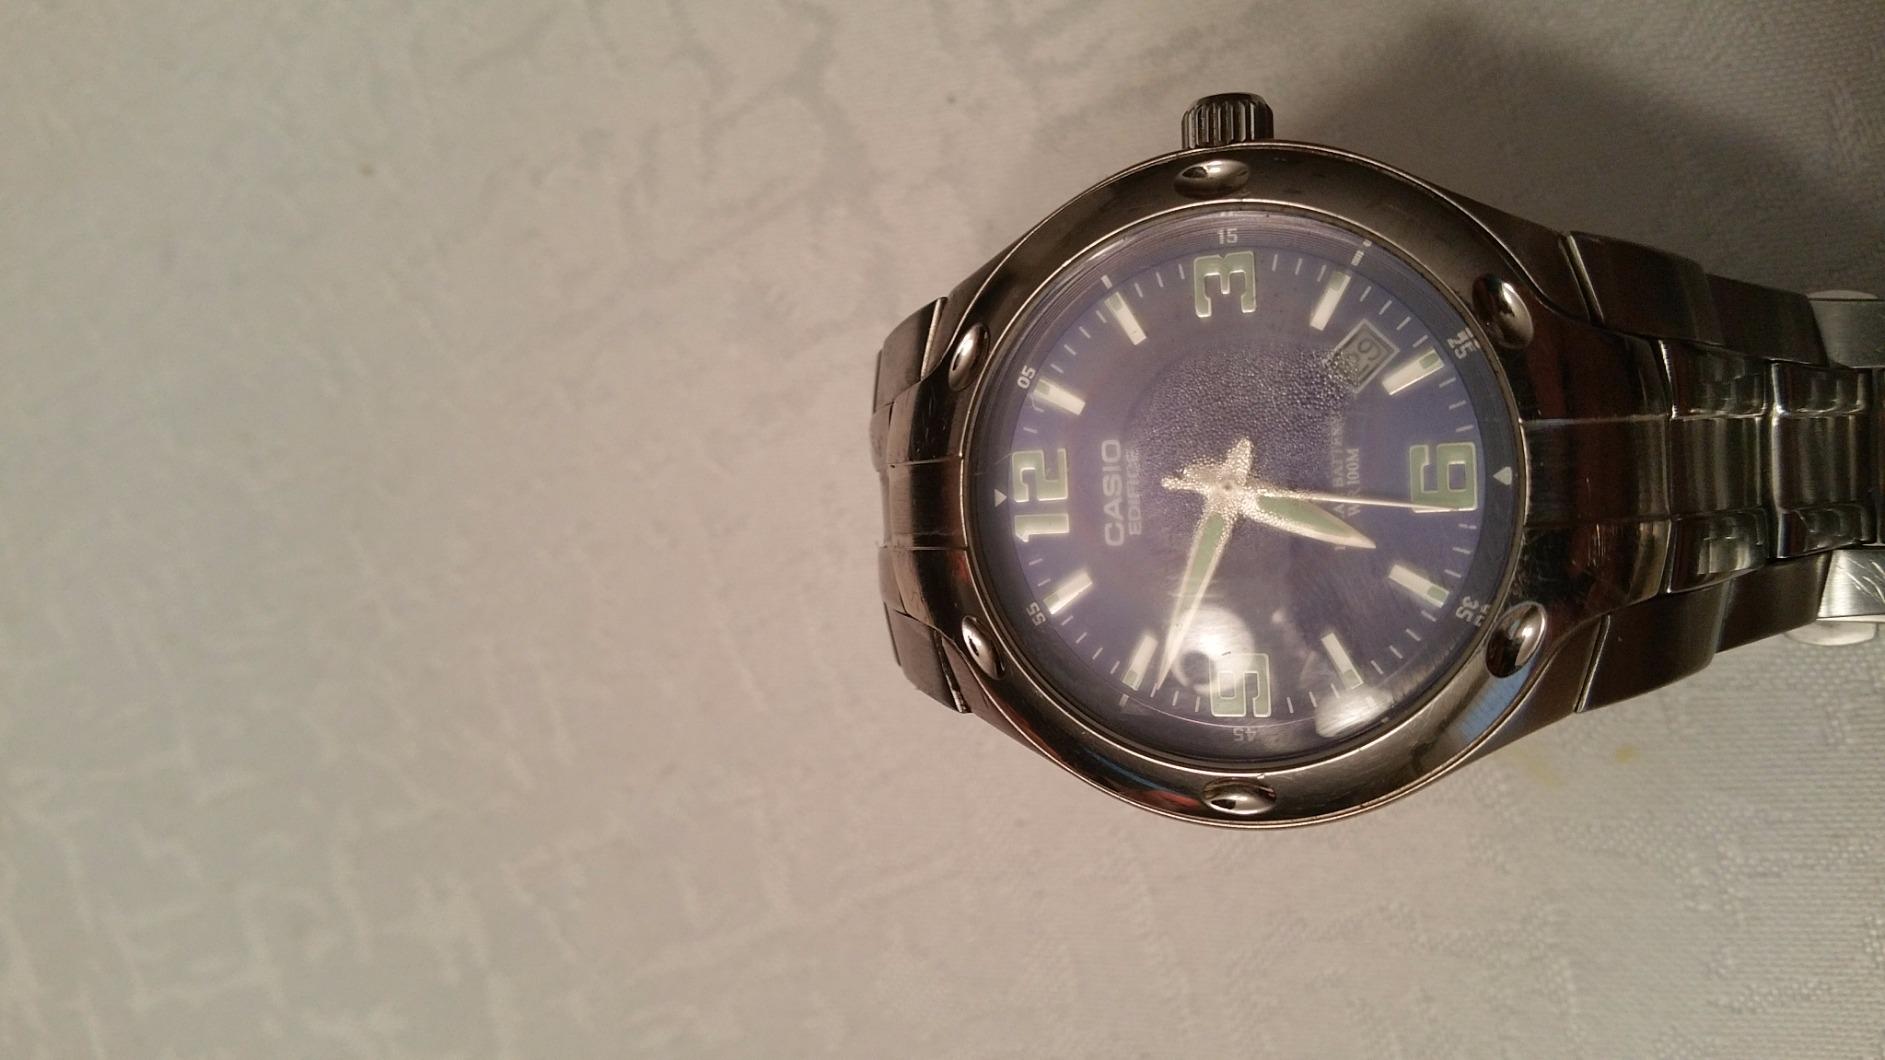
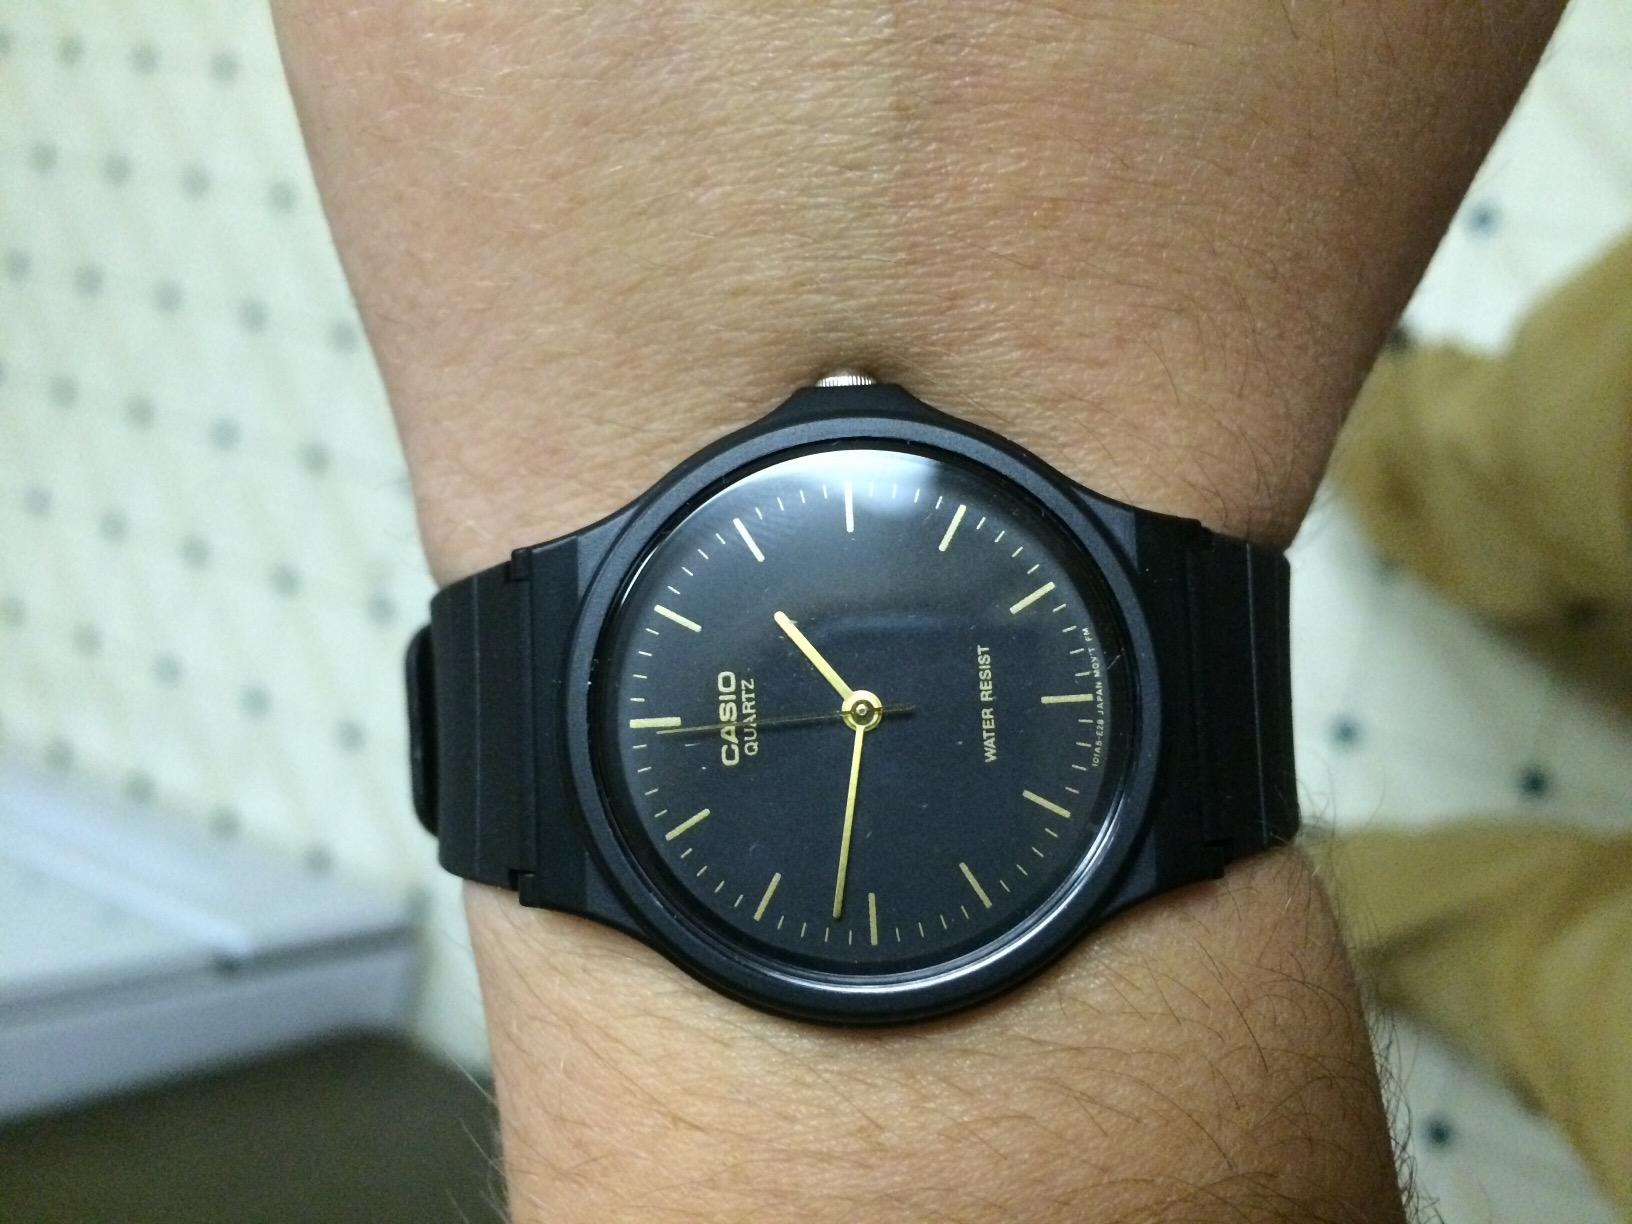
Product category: accessories_watch
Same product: no